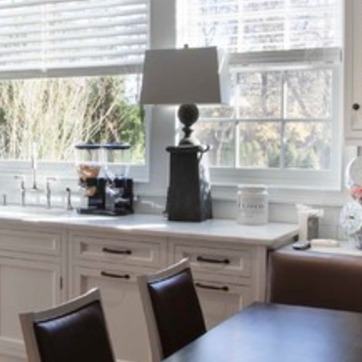
Material: metal